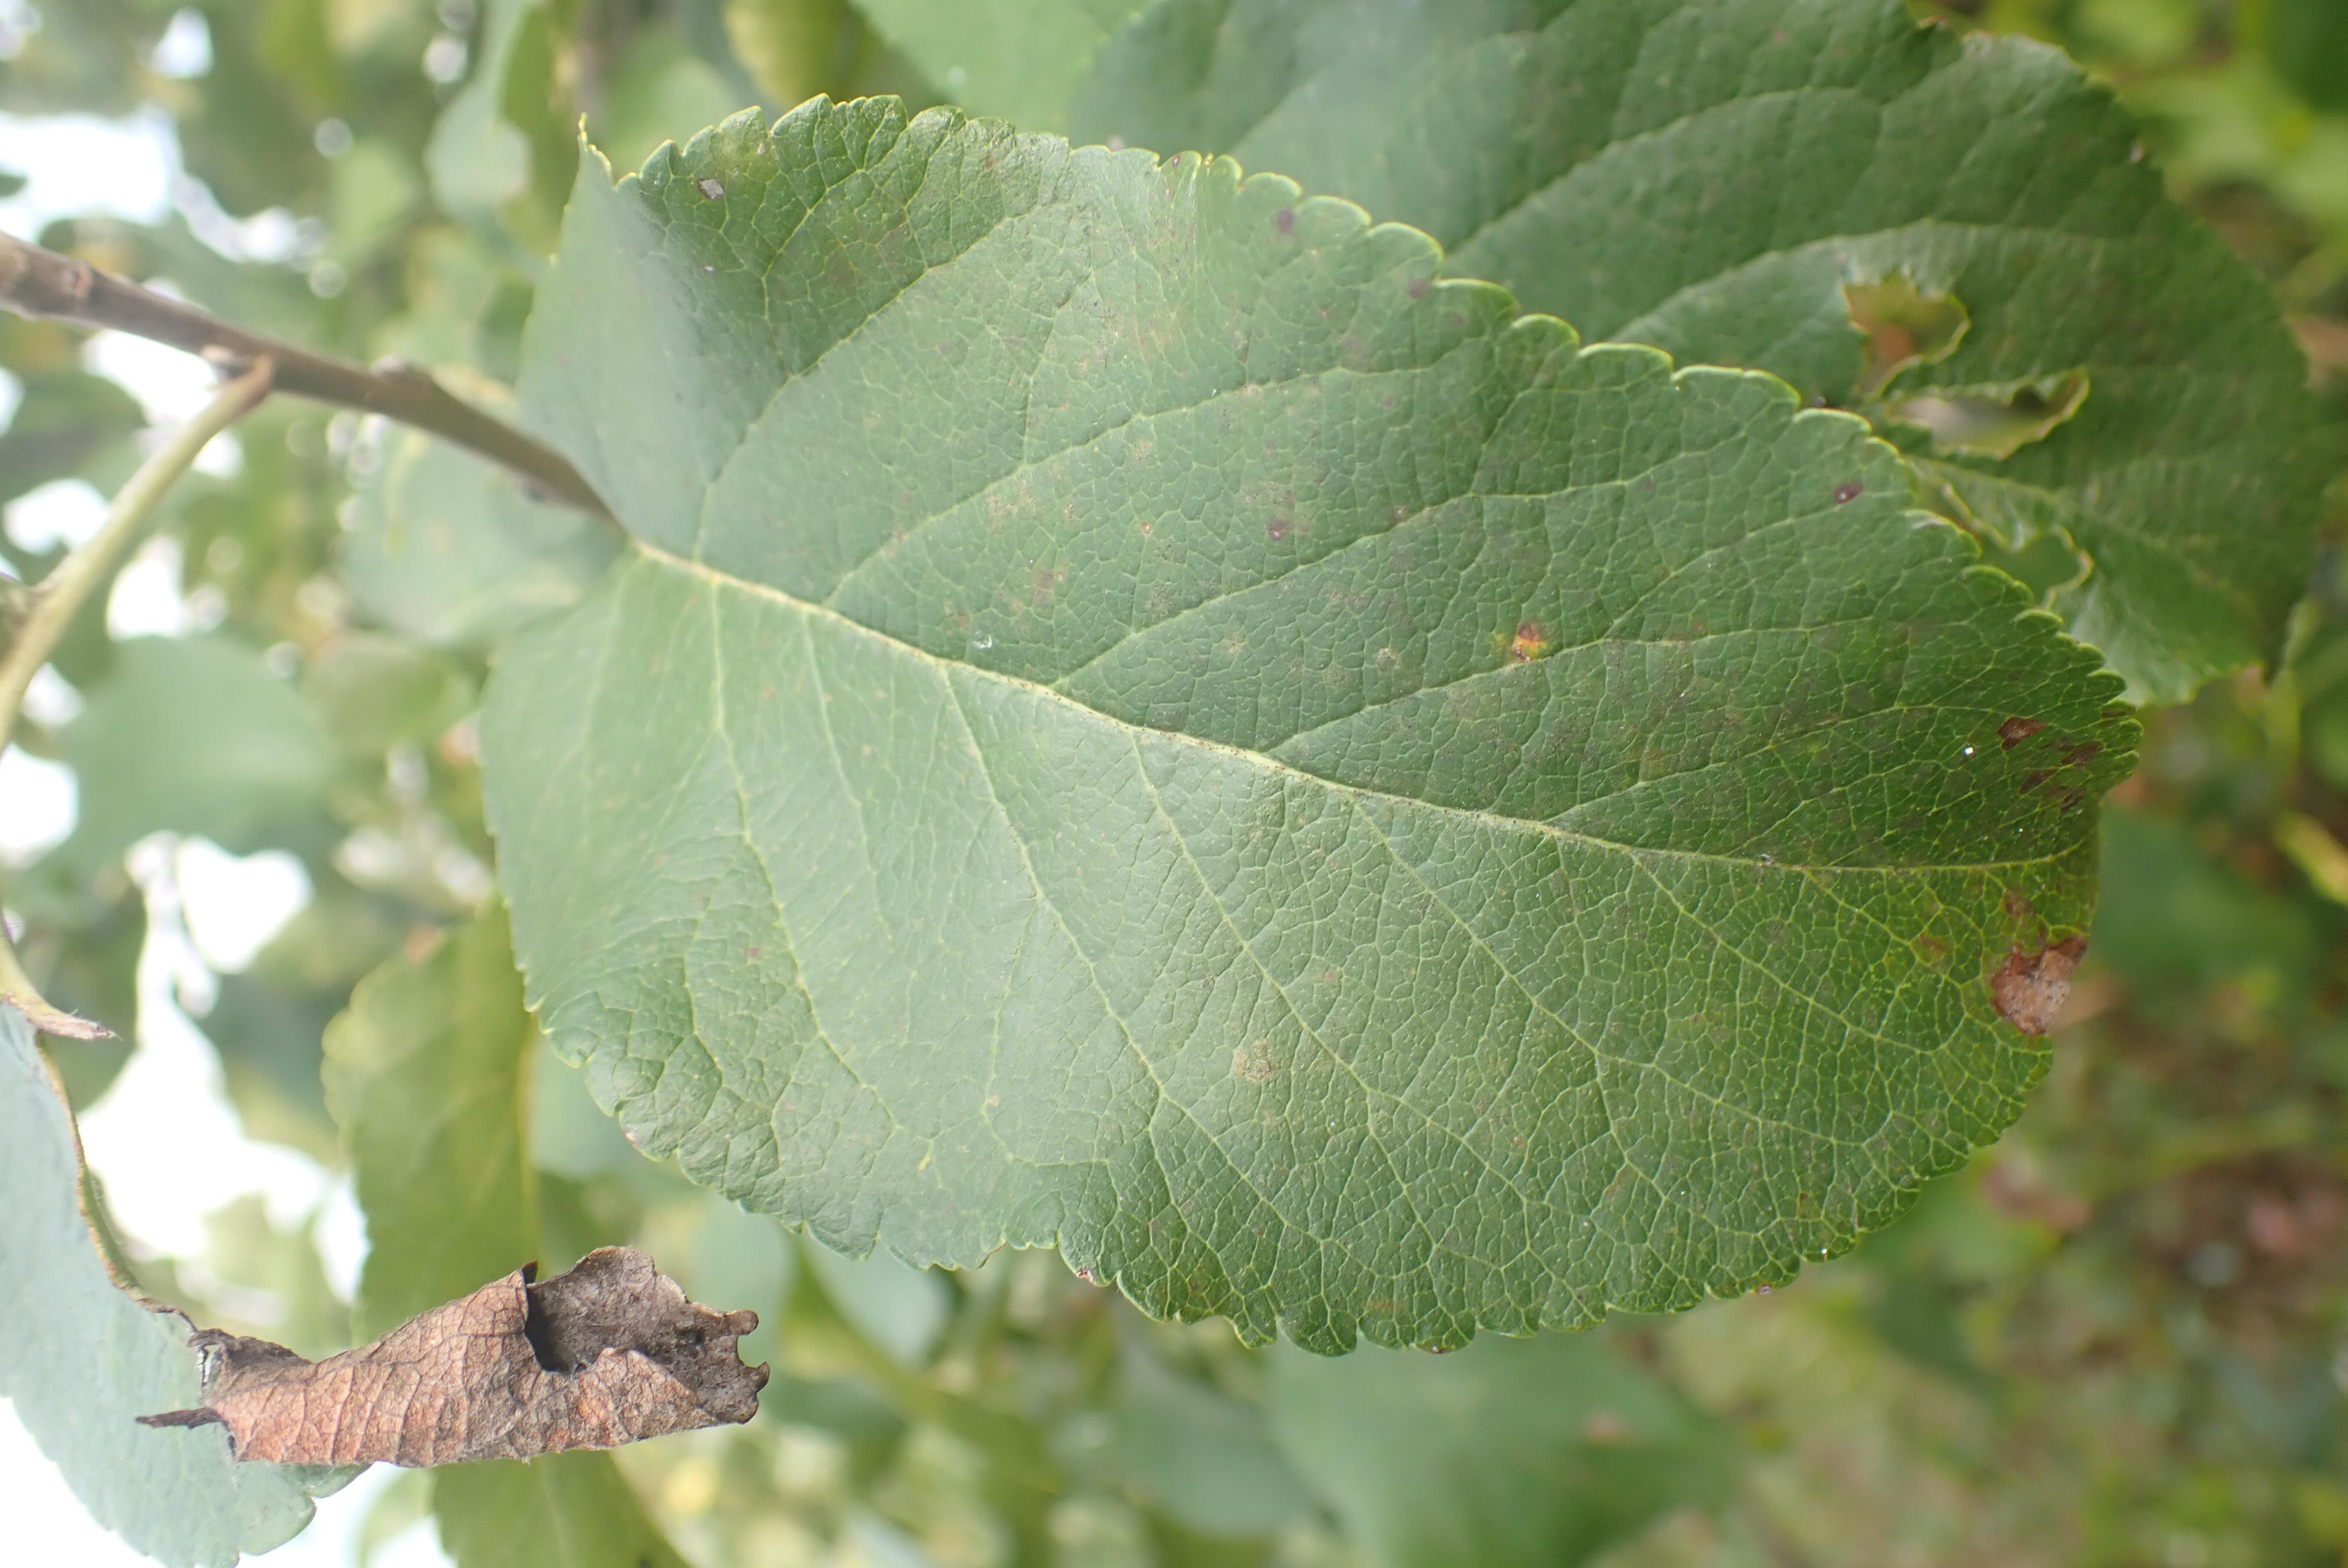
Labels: rust